Nationalisation of Northern Rock

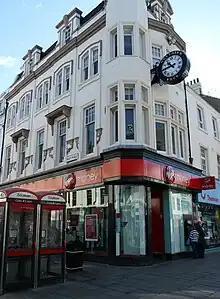
The rebranded Virgin Money Northumberland Street store, Newcastle upon Tyne.

When the British Government nationalised the bank, they noted that it was to be a temporary measure, and one of their aims was to eventually return the bank back to the private sector. On 26 April 2009, "The Times" suggested that the Government would sell Northern Rock by the end of 2009. Potential buyers included Virgin Money, National Australia Bank, Santander, Blackstone and TowerBrook. "The Times" noted that a British supermarket chain, Tesco, was interested in buying parts of the bank. It is thought that adviser Credit Suisse examined the plans to split the bank into 2 parts, to separate the most toxic loans and assets into a "bad bank". In May 2009 the EU demanded more information about the split. Another possibility was a bond debt buyback.